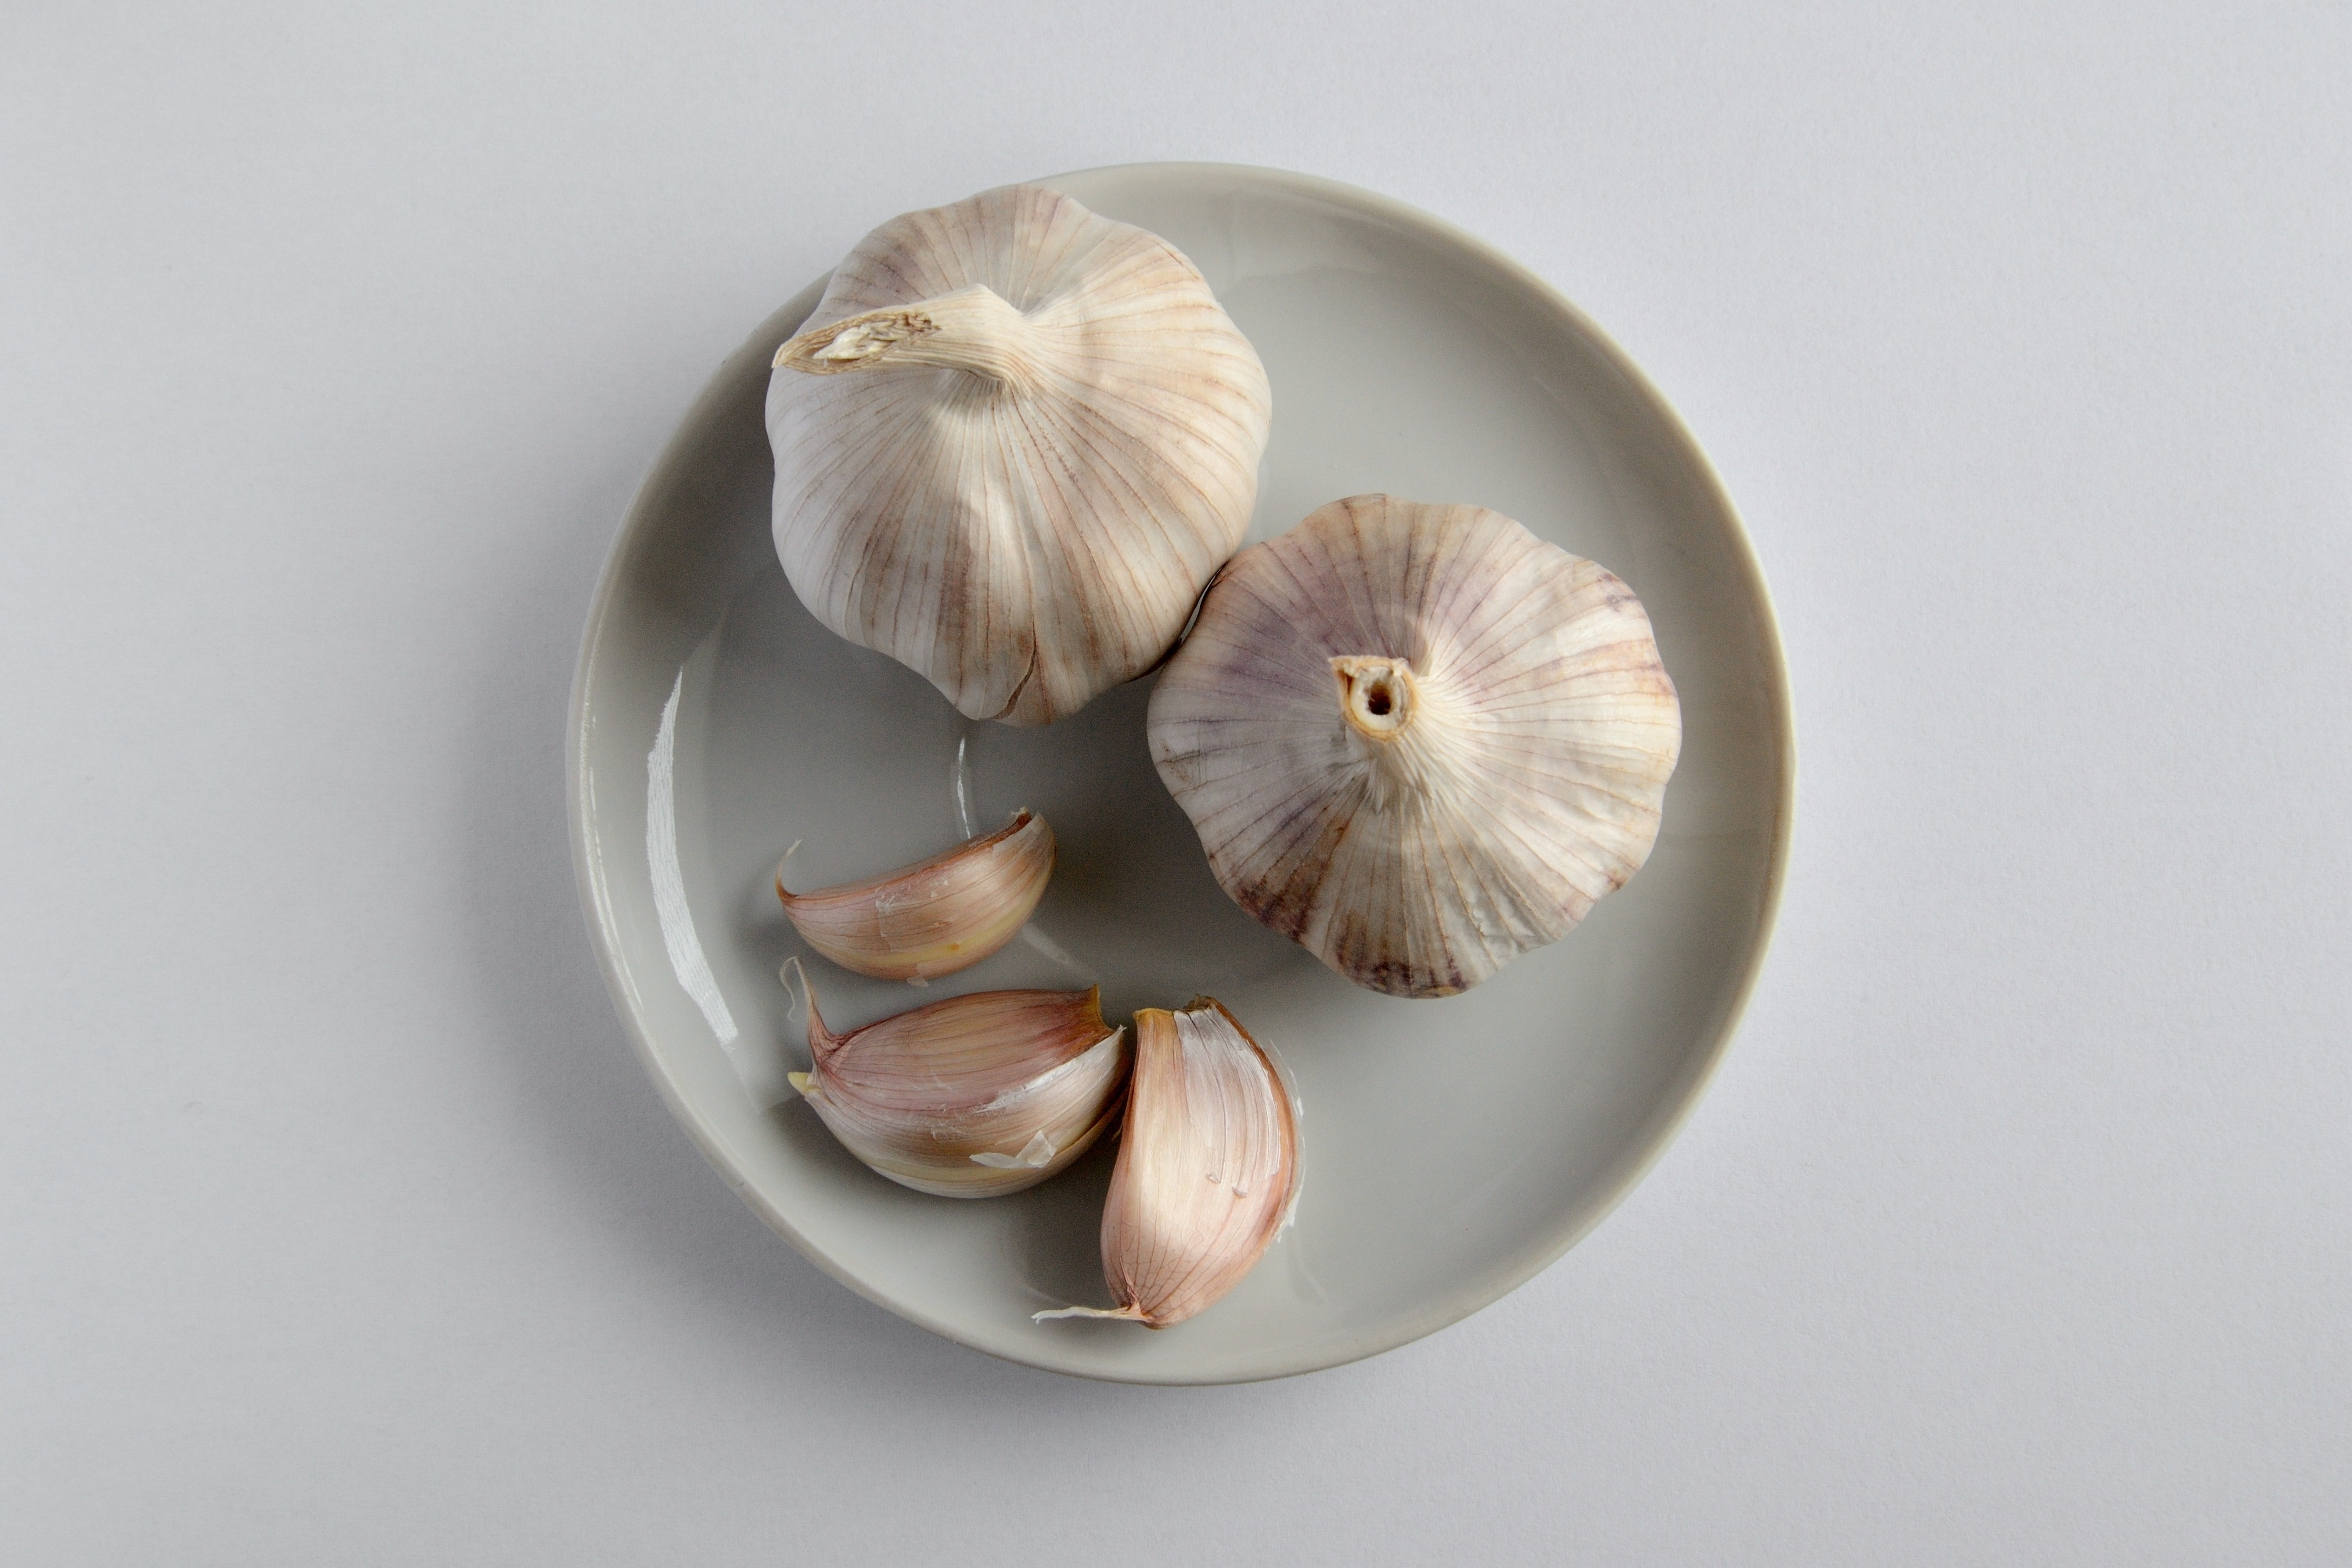
plant, fruit, flower, petal, food, garlic, produce, vegetable, coconut, flu, temperature, antibiotic, the common cold, medication, flowering plant, land plant, onion genus